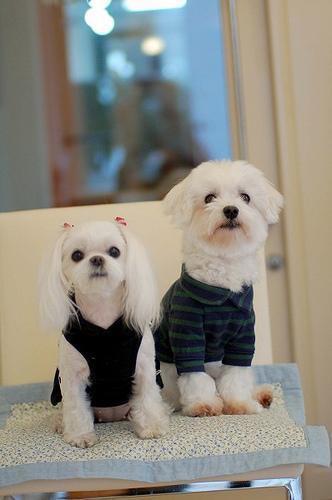
Maltese_dog